Judiciary of Alaska

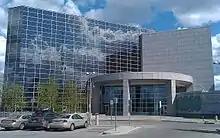
The Rabinowitz Courthouse in downtown Fairbanks.

The Alaska Court of Appeals is an intermediary court of appeals for criminal cases, and is composed of a chief judge and two associate judges. The chief judge of the court of appeals is selected from among the three by the chief justice of the supreme court to serve a two-year term. The court of appeals has jurisdiction to hear appeals from judgments in criminal cases and certain other quasi-criminal cases in which a minor is accused of committing a crime (juvenile delinquency cases), cases in which prisoners are challenging the legality of their confinement (habeas corpus and post-conviction relief matters), and cases involving probation and parole decisions. Also, a defendant in a criminal case who appeals from district court to superior court can ask the court of appeals to review the resulting decision of the superior court, but the court of appeals may, in its discretion, refuse to hear the appeal.